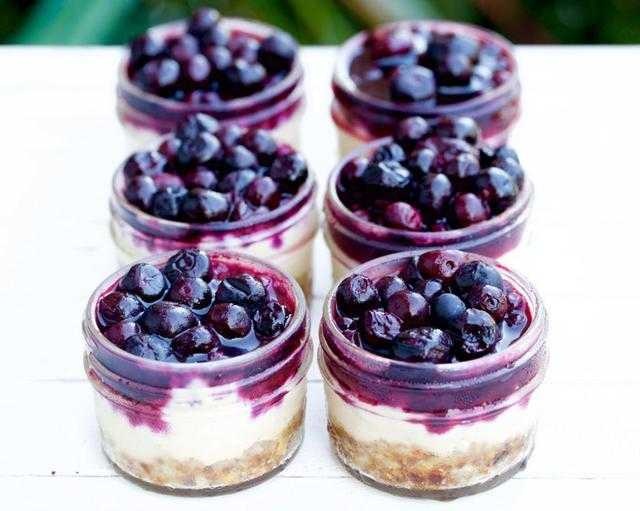
Label: Blueberry